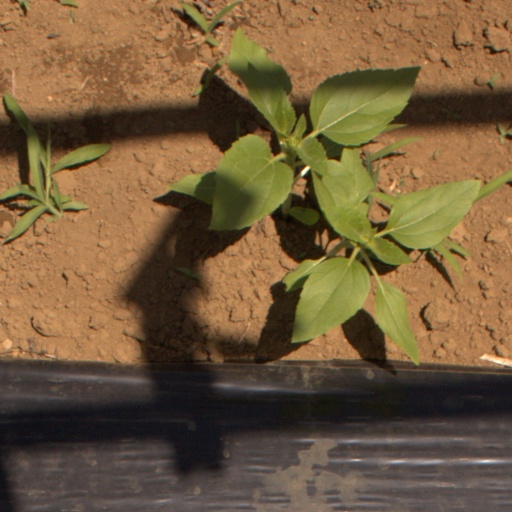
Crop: Jerusalem artichoke